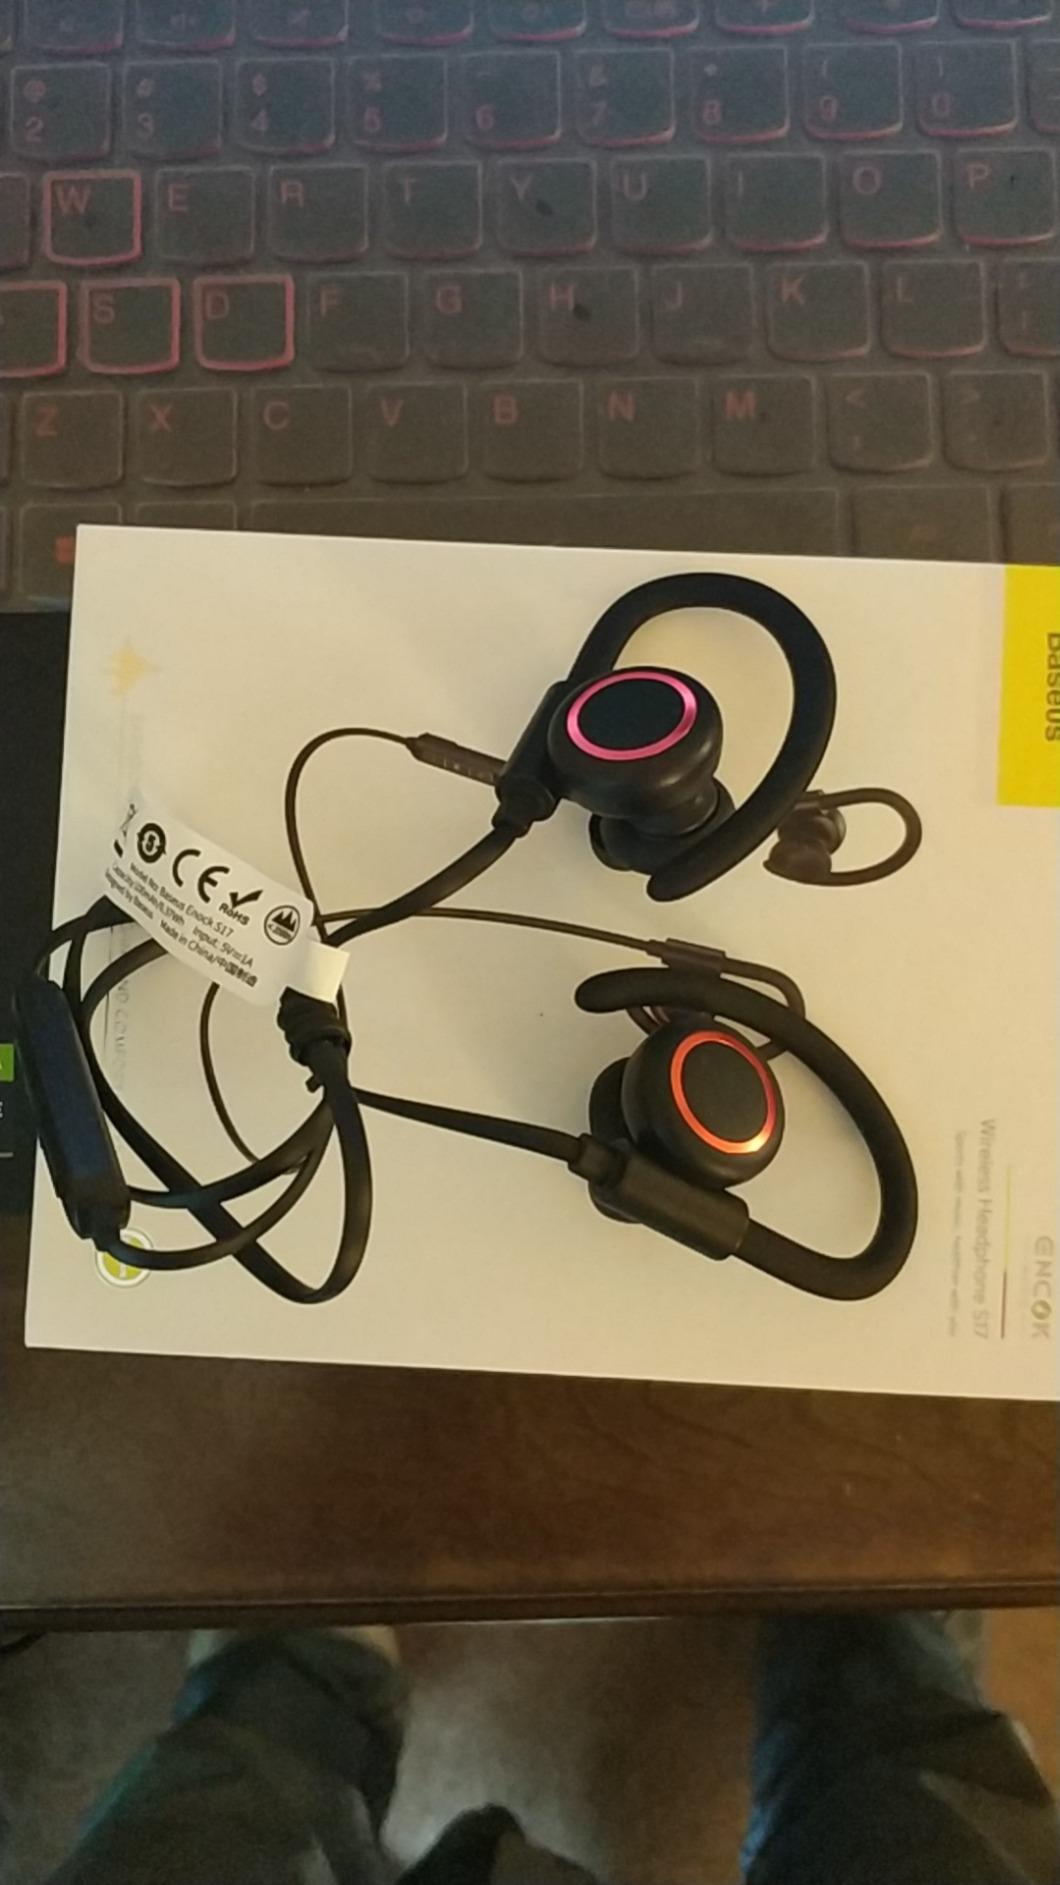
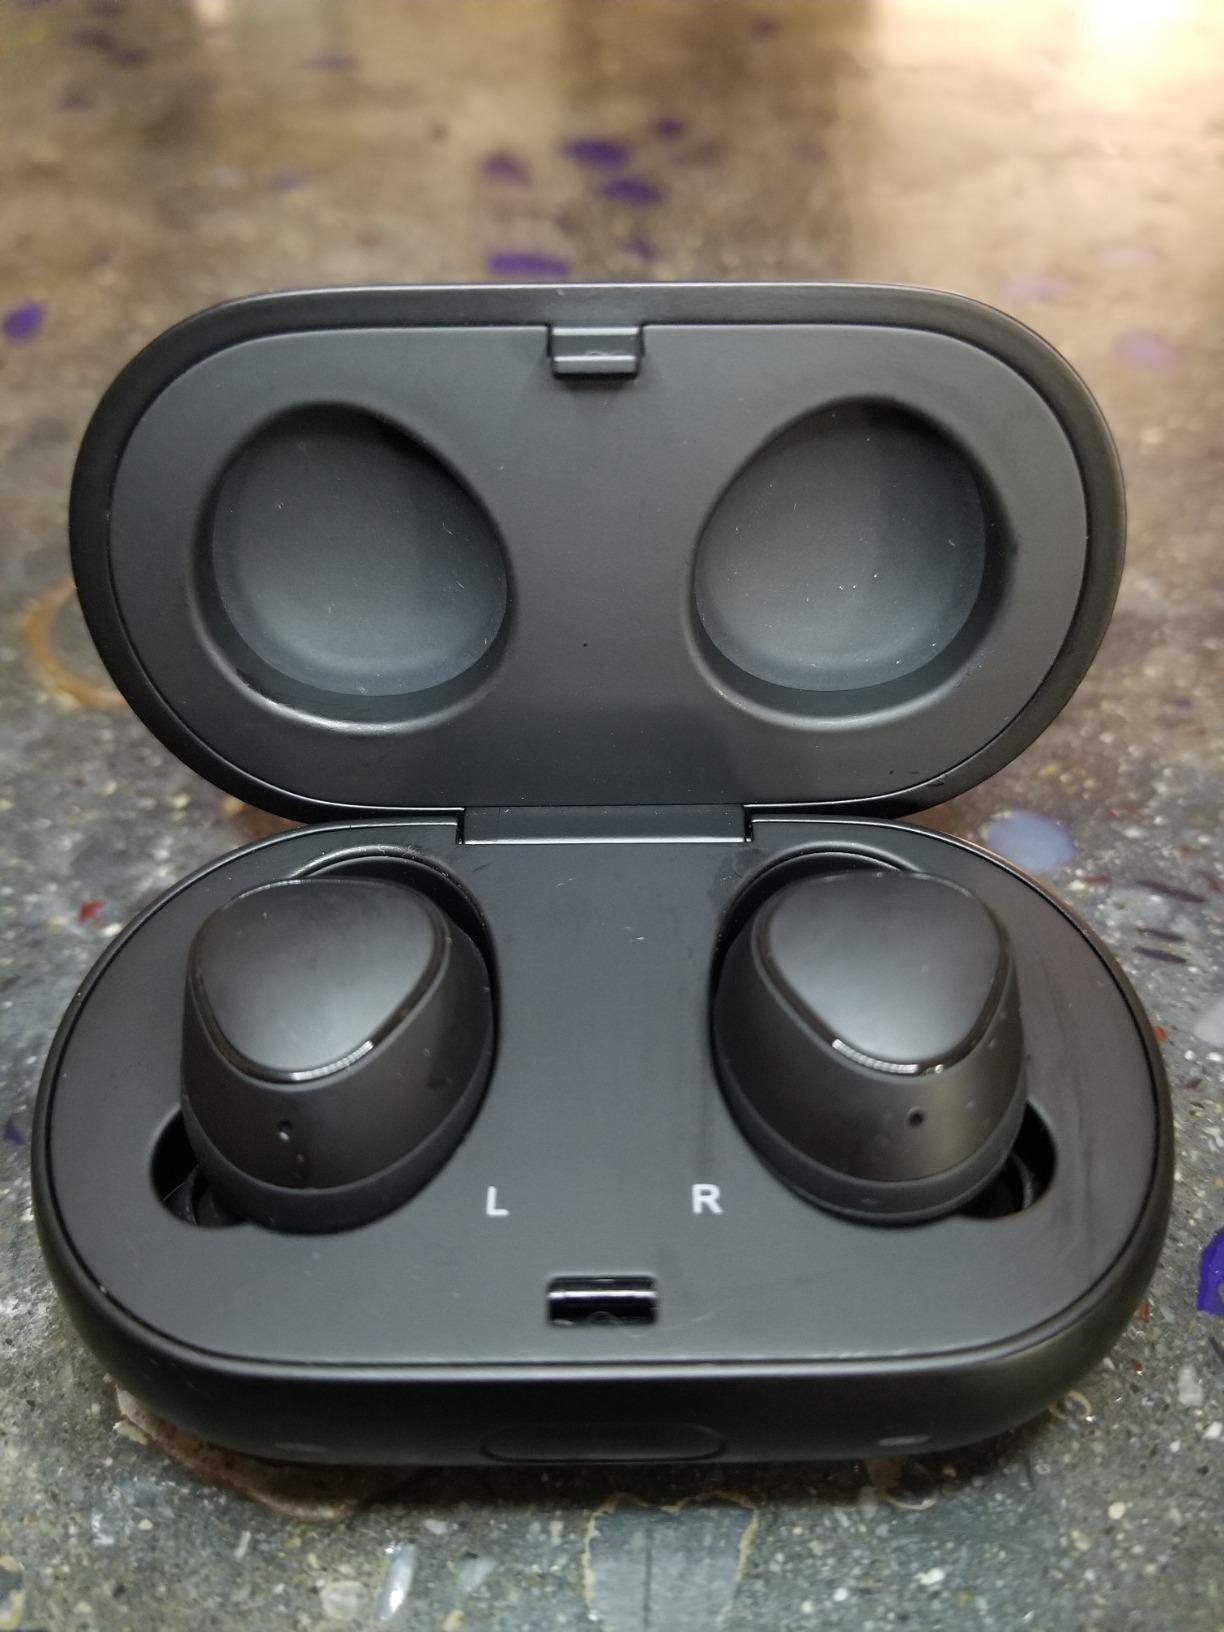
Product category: earbuds
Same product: no